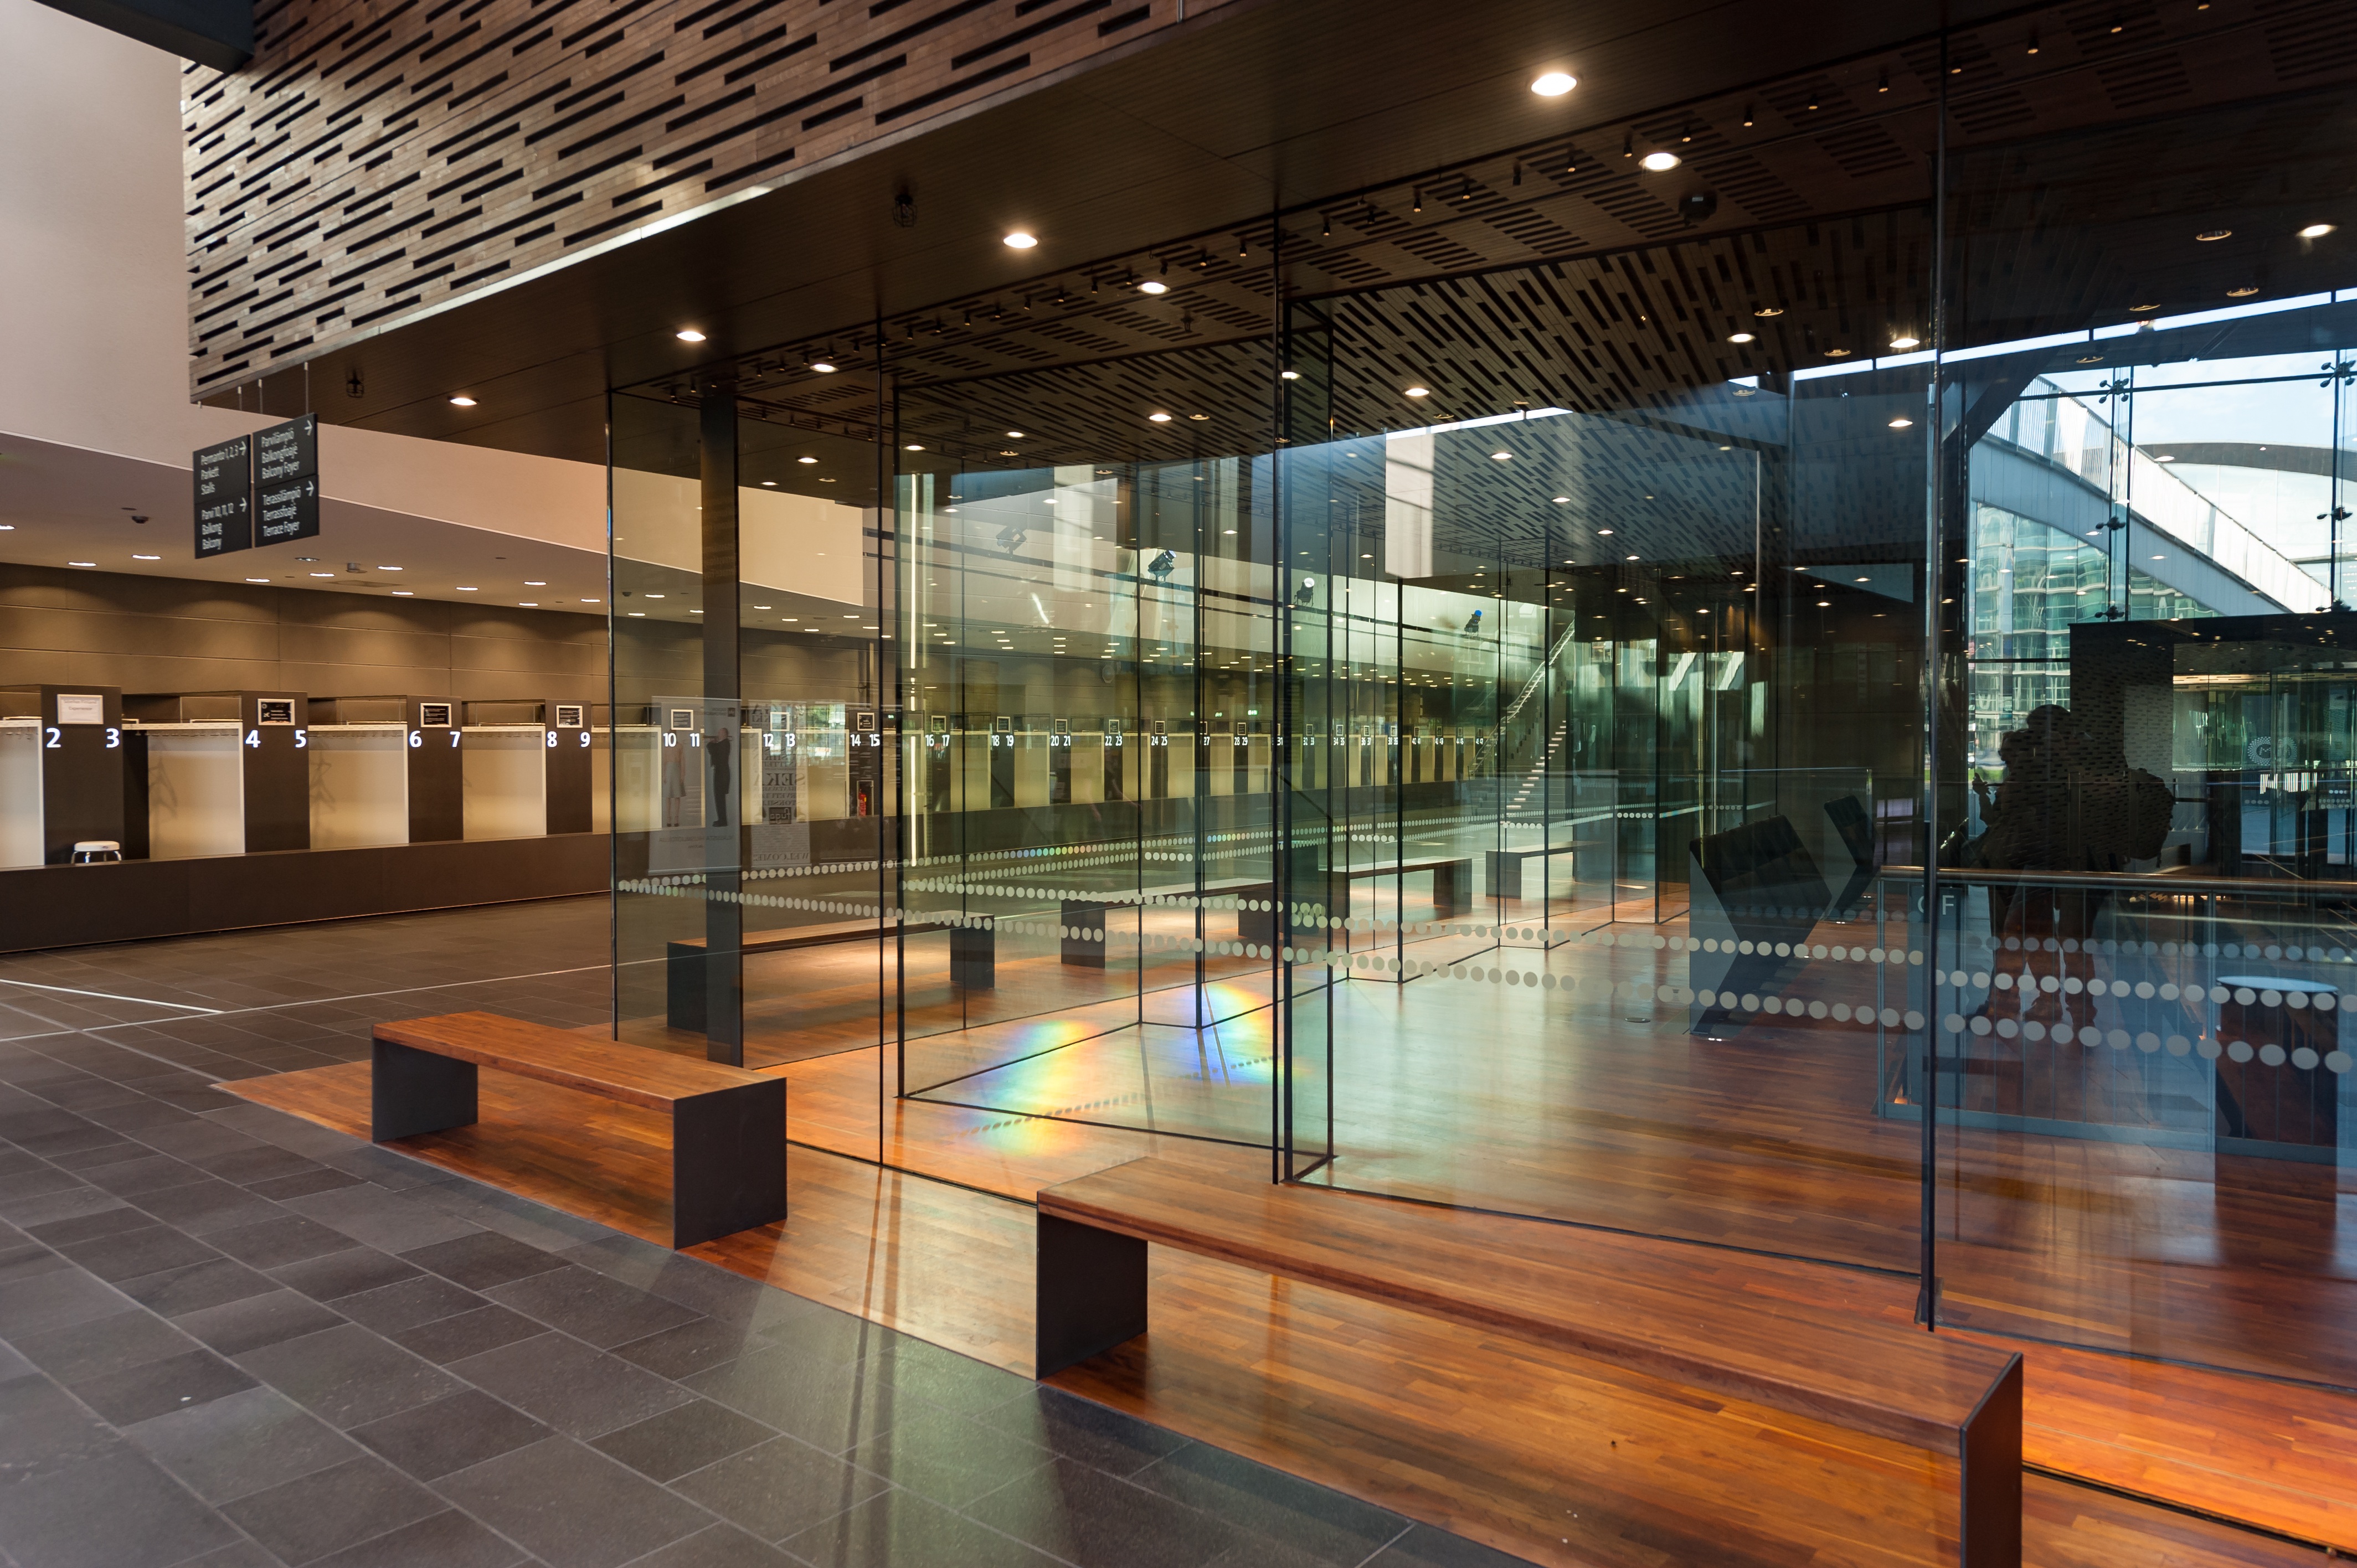
floor, building, plaza, interior design, design, helsinki, tourist attraction, lobby, headquarters, convention center, shopping mall, music centre, musikkitalo